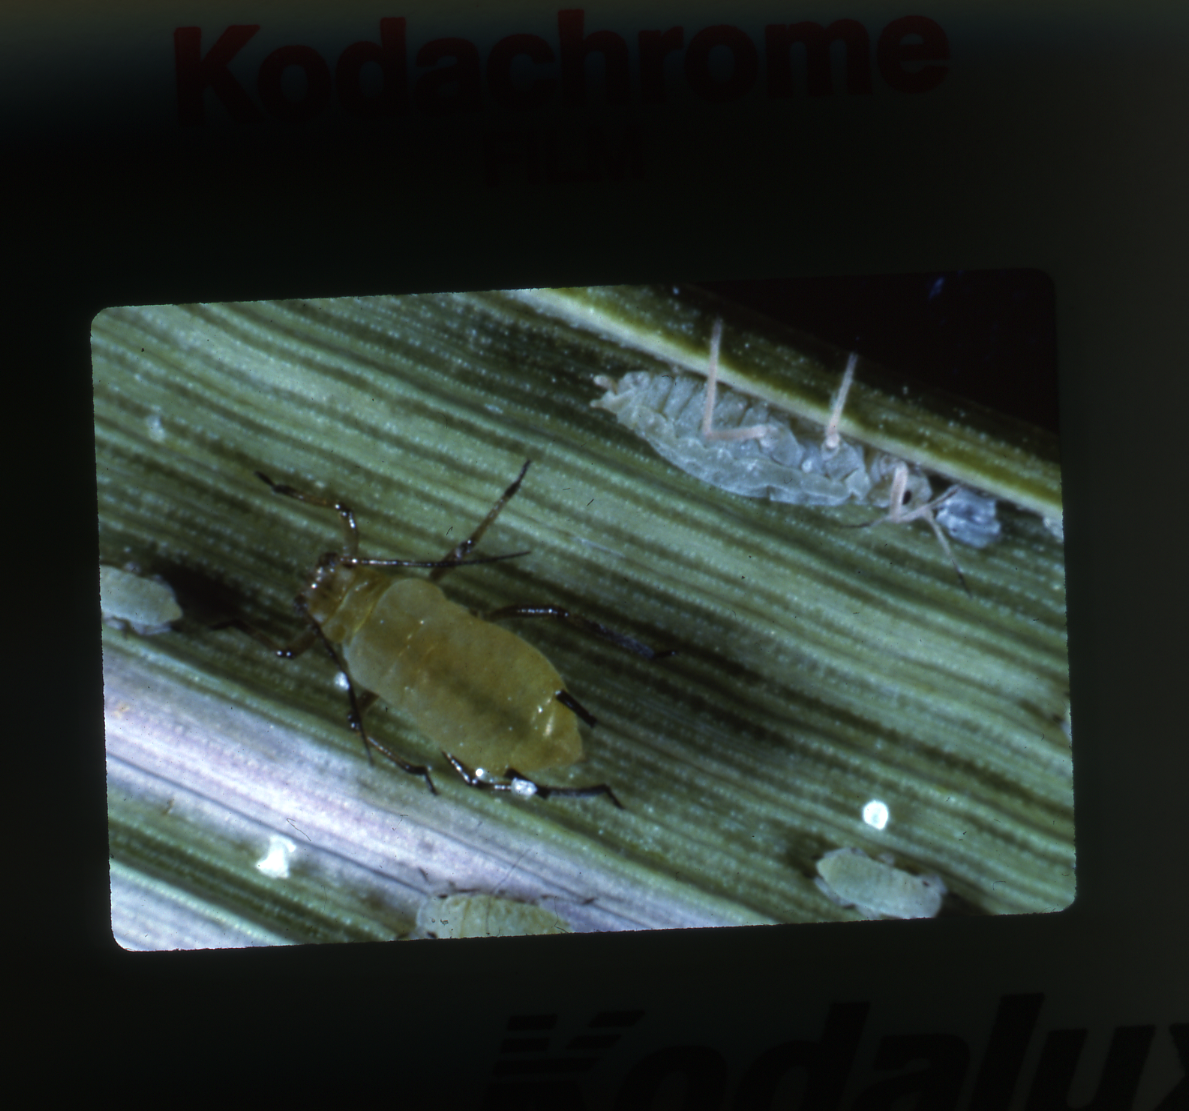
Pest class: russian_wheat_aphid